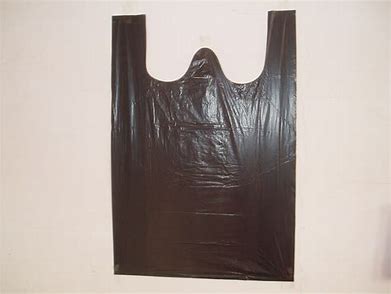
Label: plastic